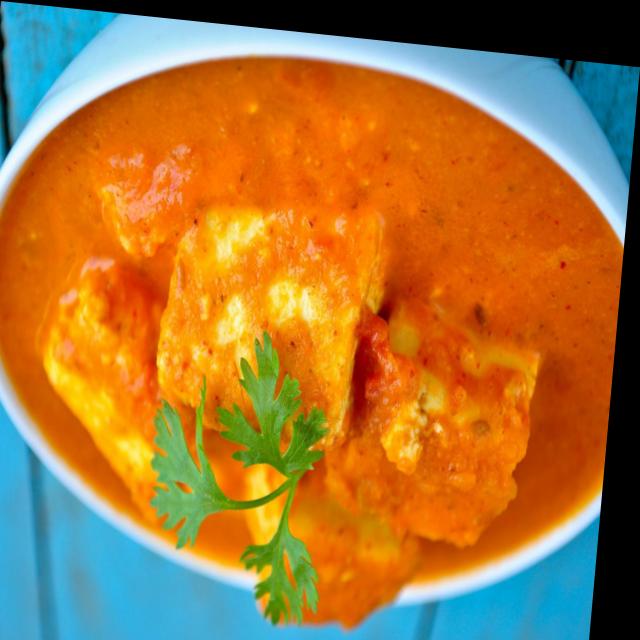
Dish: shahi_paneer